São Luís, Maranhão

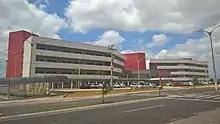
São Luís is the most important educational centre of the state.

The island of Upaon-Açu is located between two large estuarine systems that are the bays of São Marcos on the west side and São José on the east in the central region of Golfão Maranhense. The two bays are interconnected in the southwest by the channels of the Strait of Mosquitoes and Strait of Coqueiros (separating the island of Upaon-Açu from the island of Tauá-Mirim).